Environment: real
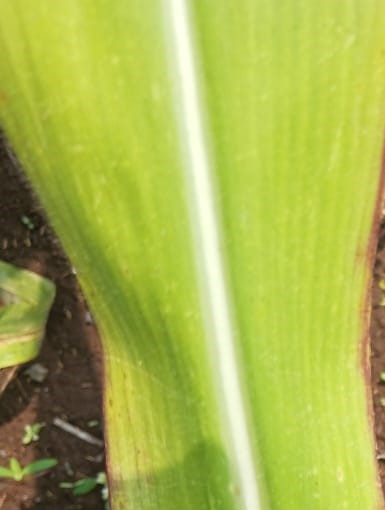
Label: phosphorus_deficiency